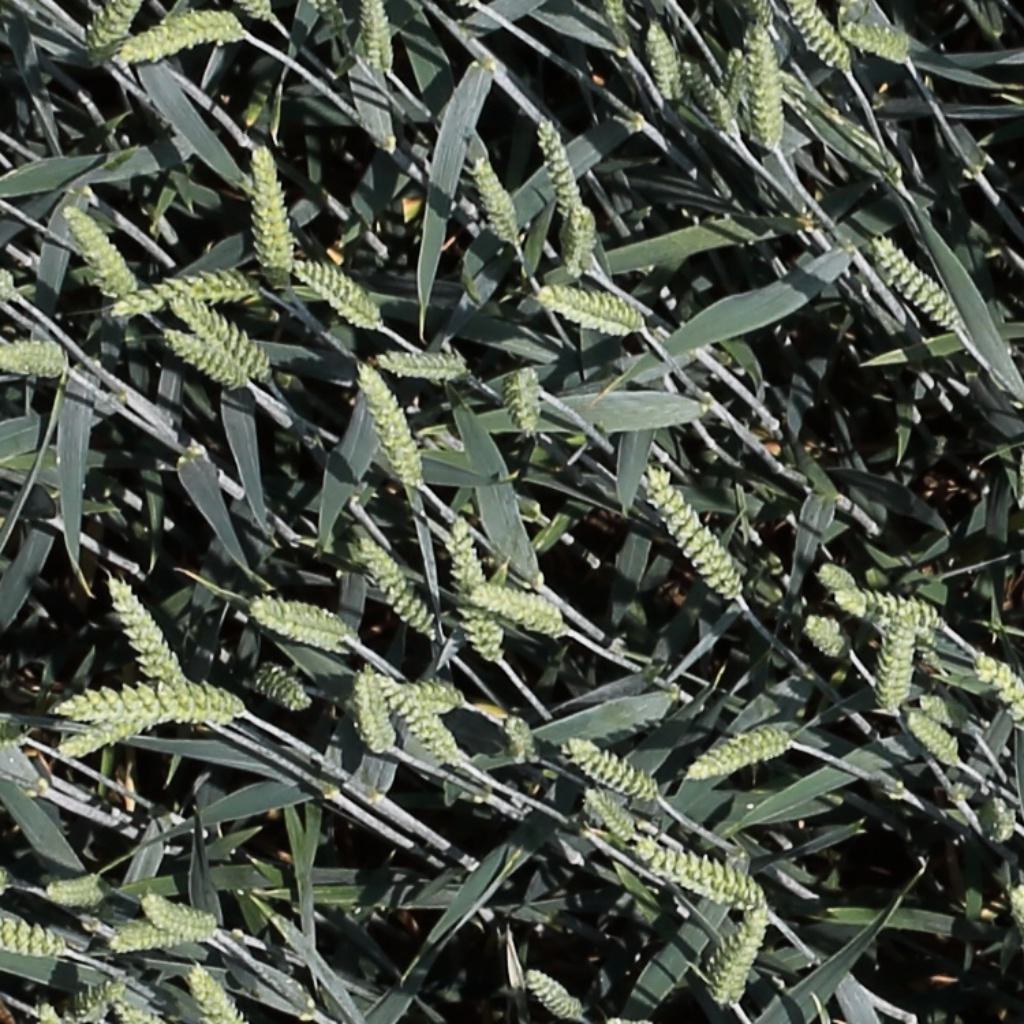
Country: Switzerland
Location: Usask
Wheat development stage: Filling